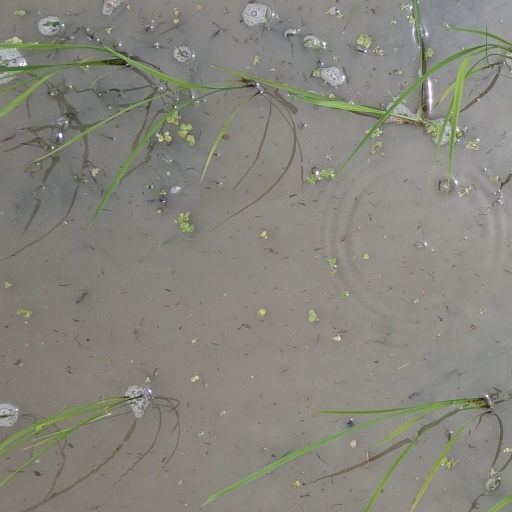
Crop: rice